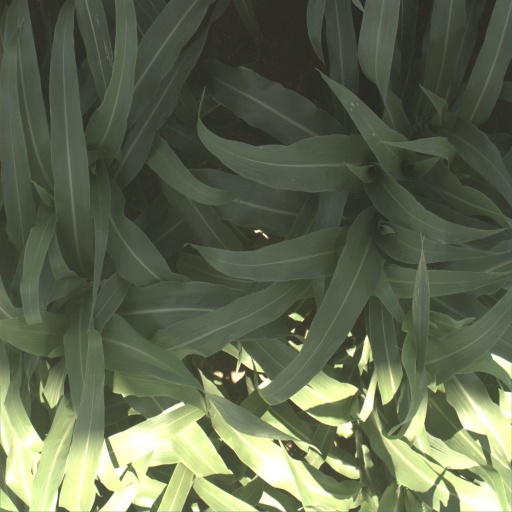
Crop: sorghum